Valve

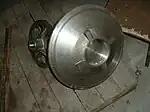
Valve disc

A disc, also known as a valve member, is a movable obstruction inside the stationary body that adjustably restricts flow through the valve. Although traditionally disc-shaped, discs come in various shapes. Depending on the type of valve, a disc can move linearly inside a valve, or rotate on the stem (as in a butterfly valve), or rotate on a hinge or trunnion (as in a check valve). A ball is a round valve member with one or more paths between ports passing through it. By rotating the ball, flow can be directed between different ports. Ball valves use spherical rotors with a cylindrical hole drilled as a fluid passage. Plug valves use cylindrical or conically tapered rotors called plugs. Other round shapes for rotors are possible as well in rotor valves, as long as the rotor can be turned inside the valve body. However, not all round or spherical discs are rotors; for example, a ball check valve uses the ball to block reverse flow, but is not a rotor because operating the valve does not involve rotation of the ball.